Essen Zollverein Nord station

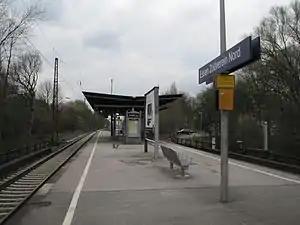
Platform of Essen Zollverein Nord in 2010

Essen Zollverein Nord is a railway station situated in close proximity to the Zollverein Coal Mine Industrial Complex on the Duisburg–Dortmund railway situated in Essen in the German state of North Rhine-Westphalia. It is classified by Deutsche Bahn as a category 6 station. It was originally named "Zollverein", renamed "Caternberg" in 1897, "Caternberg Süd" between 1897 and 1905, "Katernberg Süd" between 1905 and 1912, "Essen-Katernberg Süd" in 1949 and "Essen-Zollverein Nord" on 13 December 2009. A station building was built in 1897, but was demolished between 1960 and 1990.